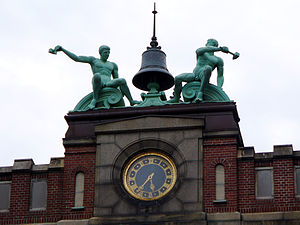
Dipylontårnet på Carlsberg
Dipylontårnet på Carlsberg eller Dipylon er porten til Ny Carlsberg fra Vesterbro. Porten er tegnet af Vilhelm Dahlerup og opført 1892, den består af to gennemkørsler med klokketårn ovenover. Facaderne er dekorerede, og på portens inderside finder man øverst et persongalleri, der bl.a. tæller Carl Jacobsen, hans hustru og søn, arkitekten, murermesteren og en bryggeriarbejder. Øverst er der et ur og et klokkespil. Bygningen er fredet.